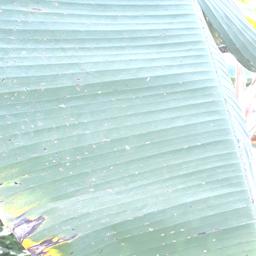
Label: BLACK SIGATOKA